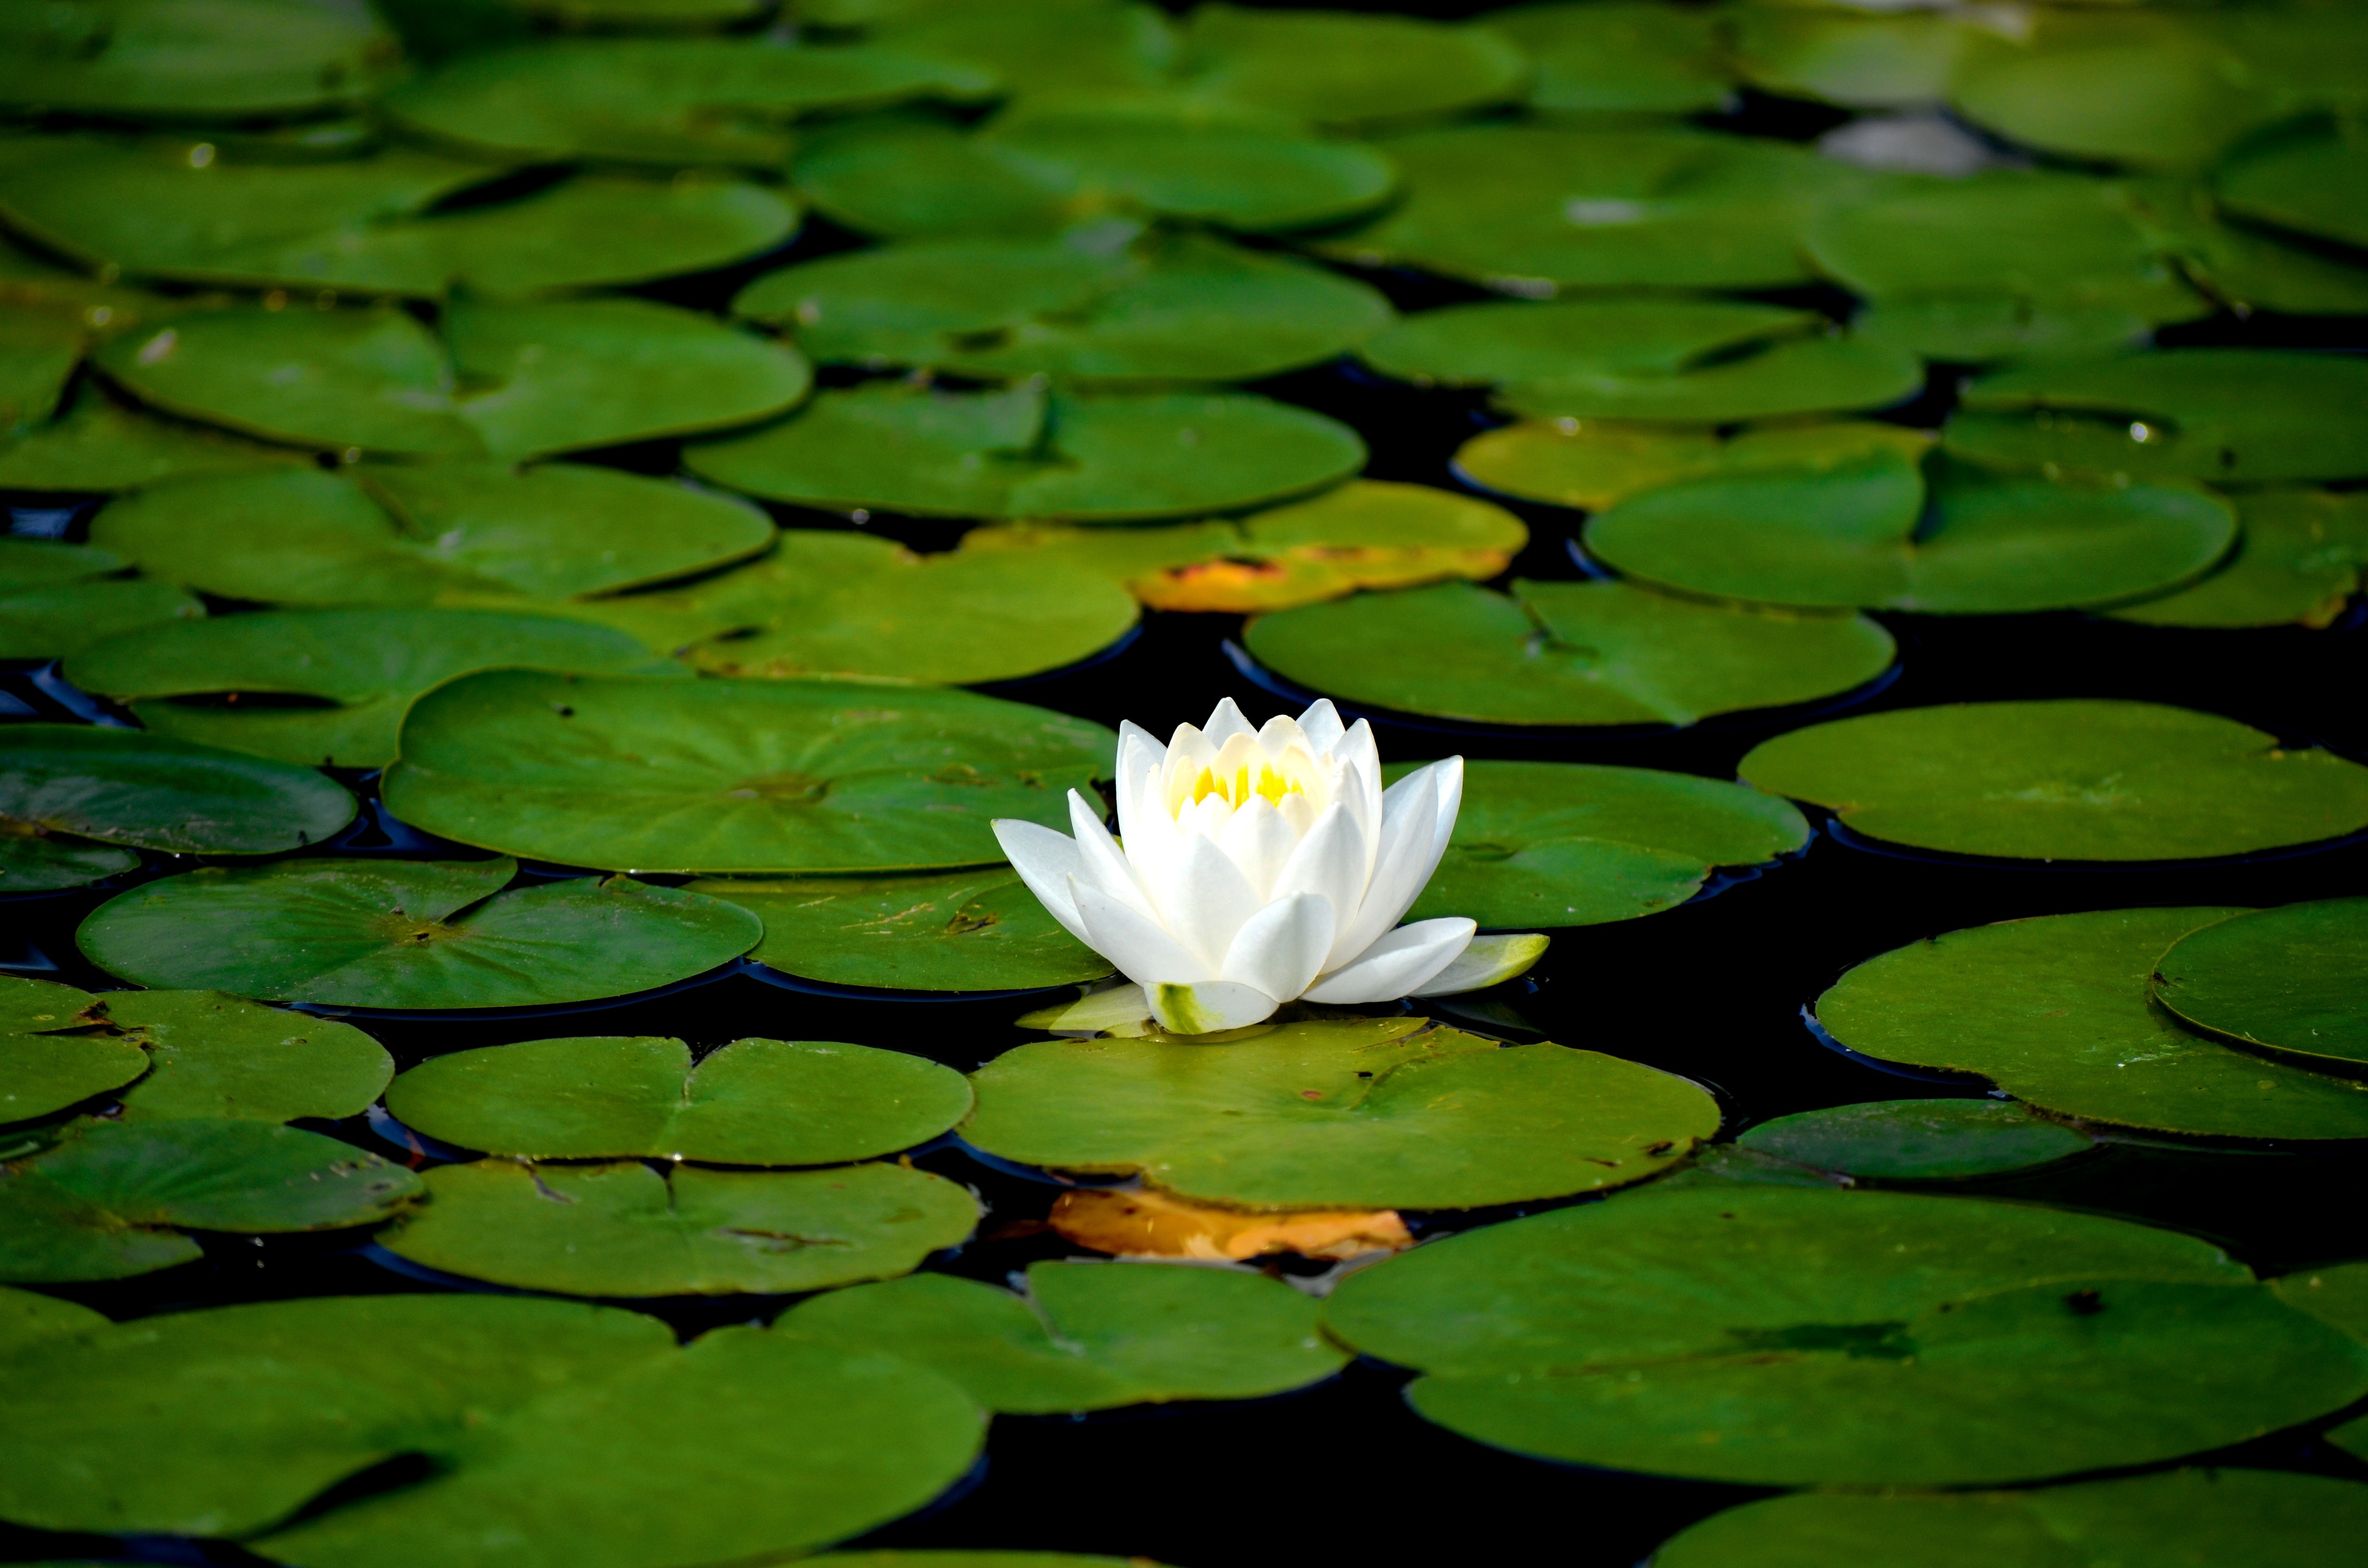
nature, grass, blossom, plant, leaf, flower, petal, pond, green, botany, sacred lotus, aquatic plant, flora, water lily, wildflower, flowers, lotus, lily, ecosystem, macro photography, white water lily, lotus family